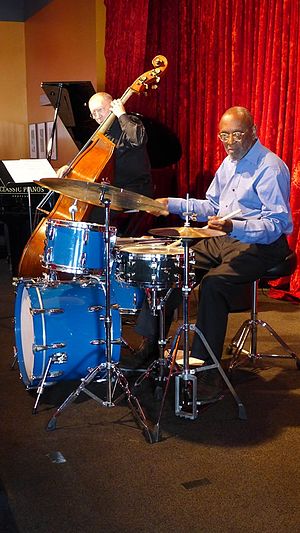
Albert Heath
"Albert ""Tootie"" Heath er en amerikansk jazztrommeslager.